Type 88 75 mm AA gun

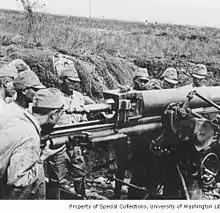
A Type 88 used as coastal artillery on Attu Island in 1943

Tactically employed in battle as a four-gun field battery, Japanese combat forces used the weapon during the invasion of Manchuria, Soviet-Japanese Border Wars and the Second Sino-Japanese War. They found the Type 88 gun's high velocity rounds were extremely effective anti-tank weapon when fired horizontally. The weapon was widely used on all fronts until the end of the war.